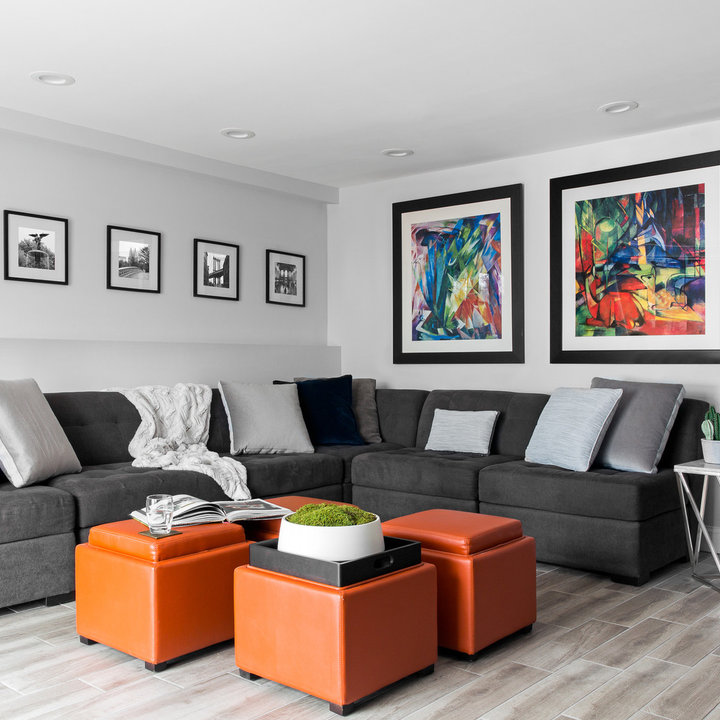
Style: ArtDeco